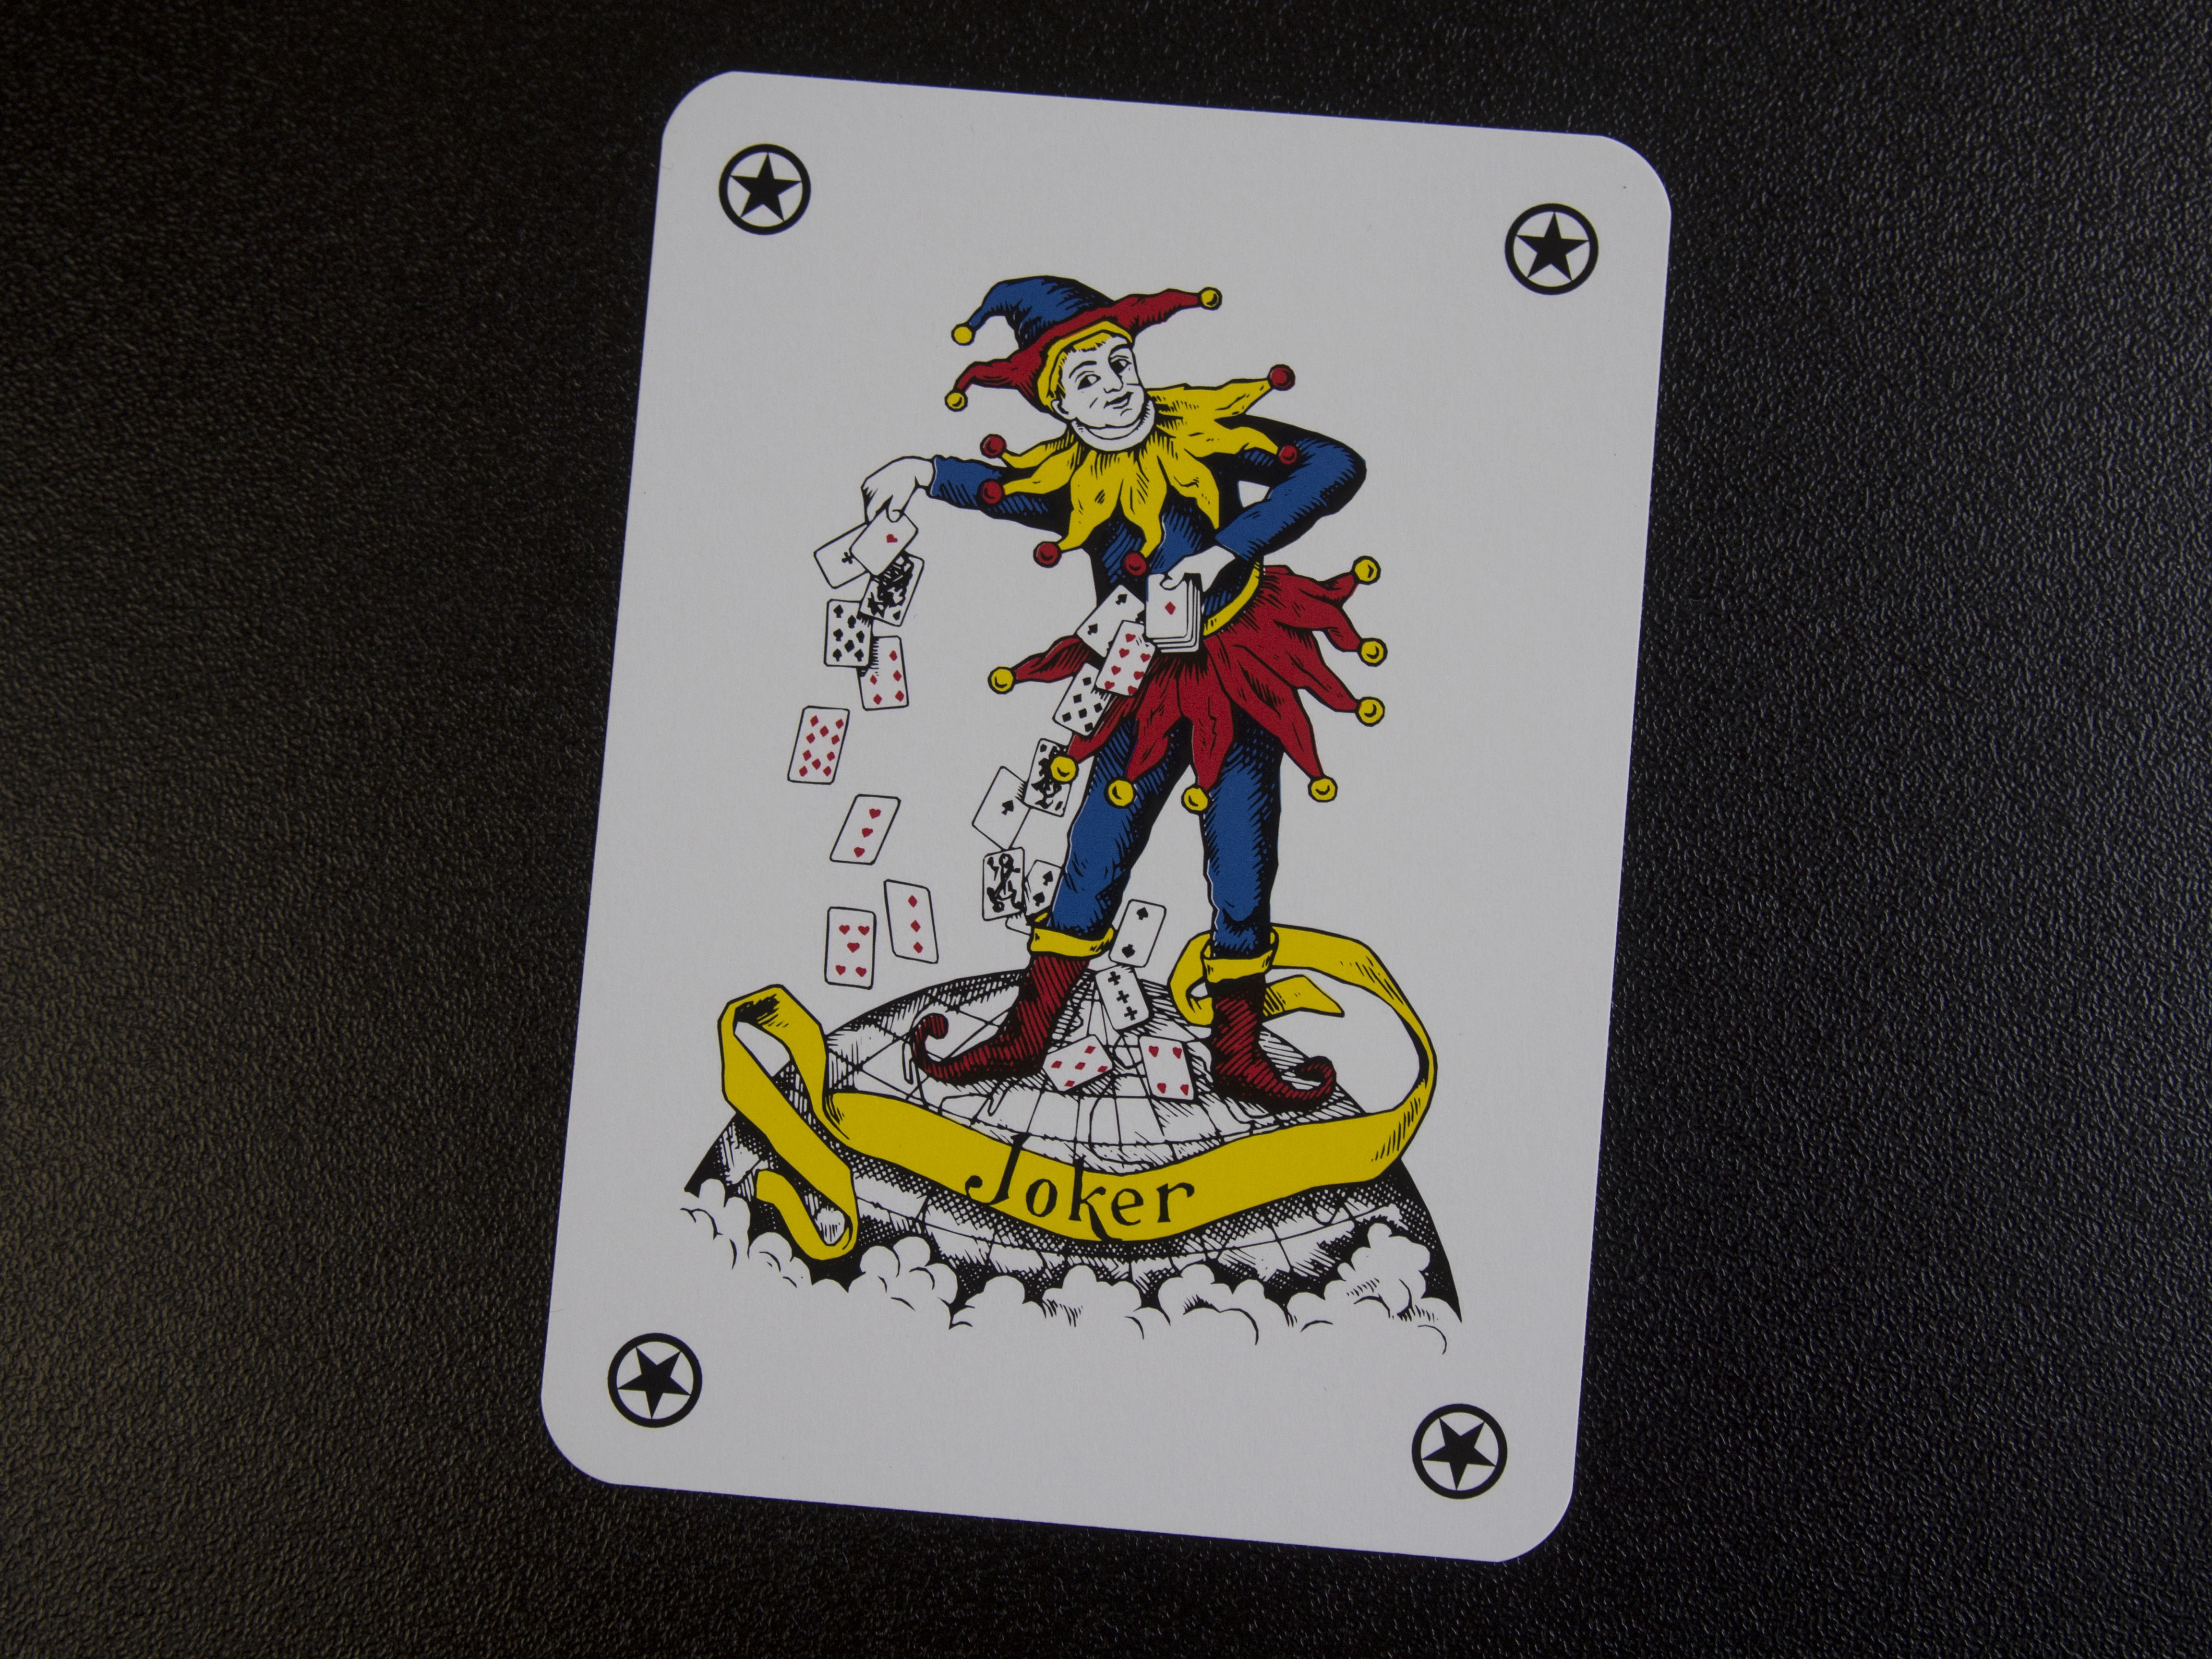
drawing, illustration, bluff, illusion, joker, pleasure, trick, cartoon, playing cards, fool, blender, card game, jester, make believe, entertain, narrenfreiheit, spoof, foolish, practical joke